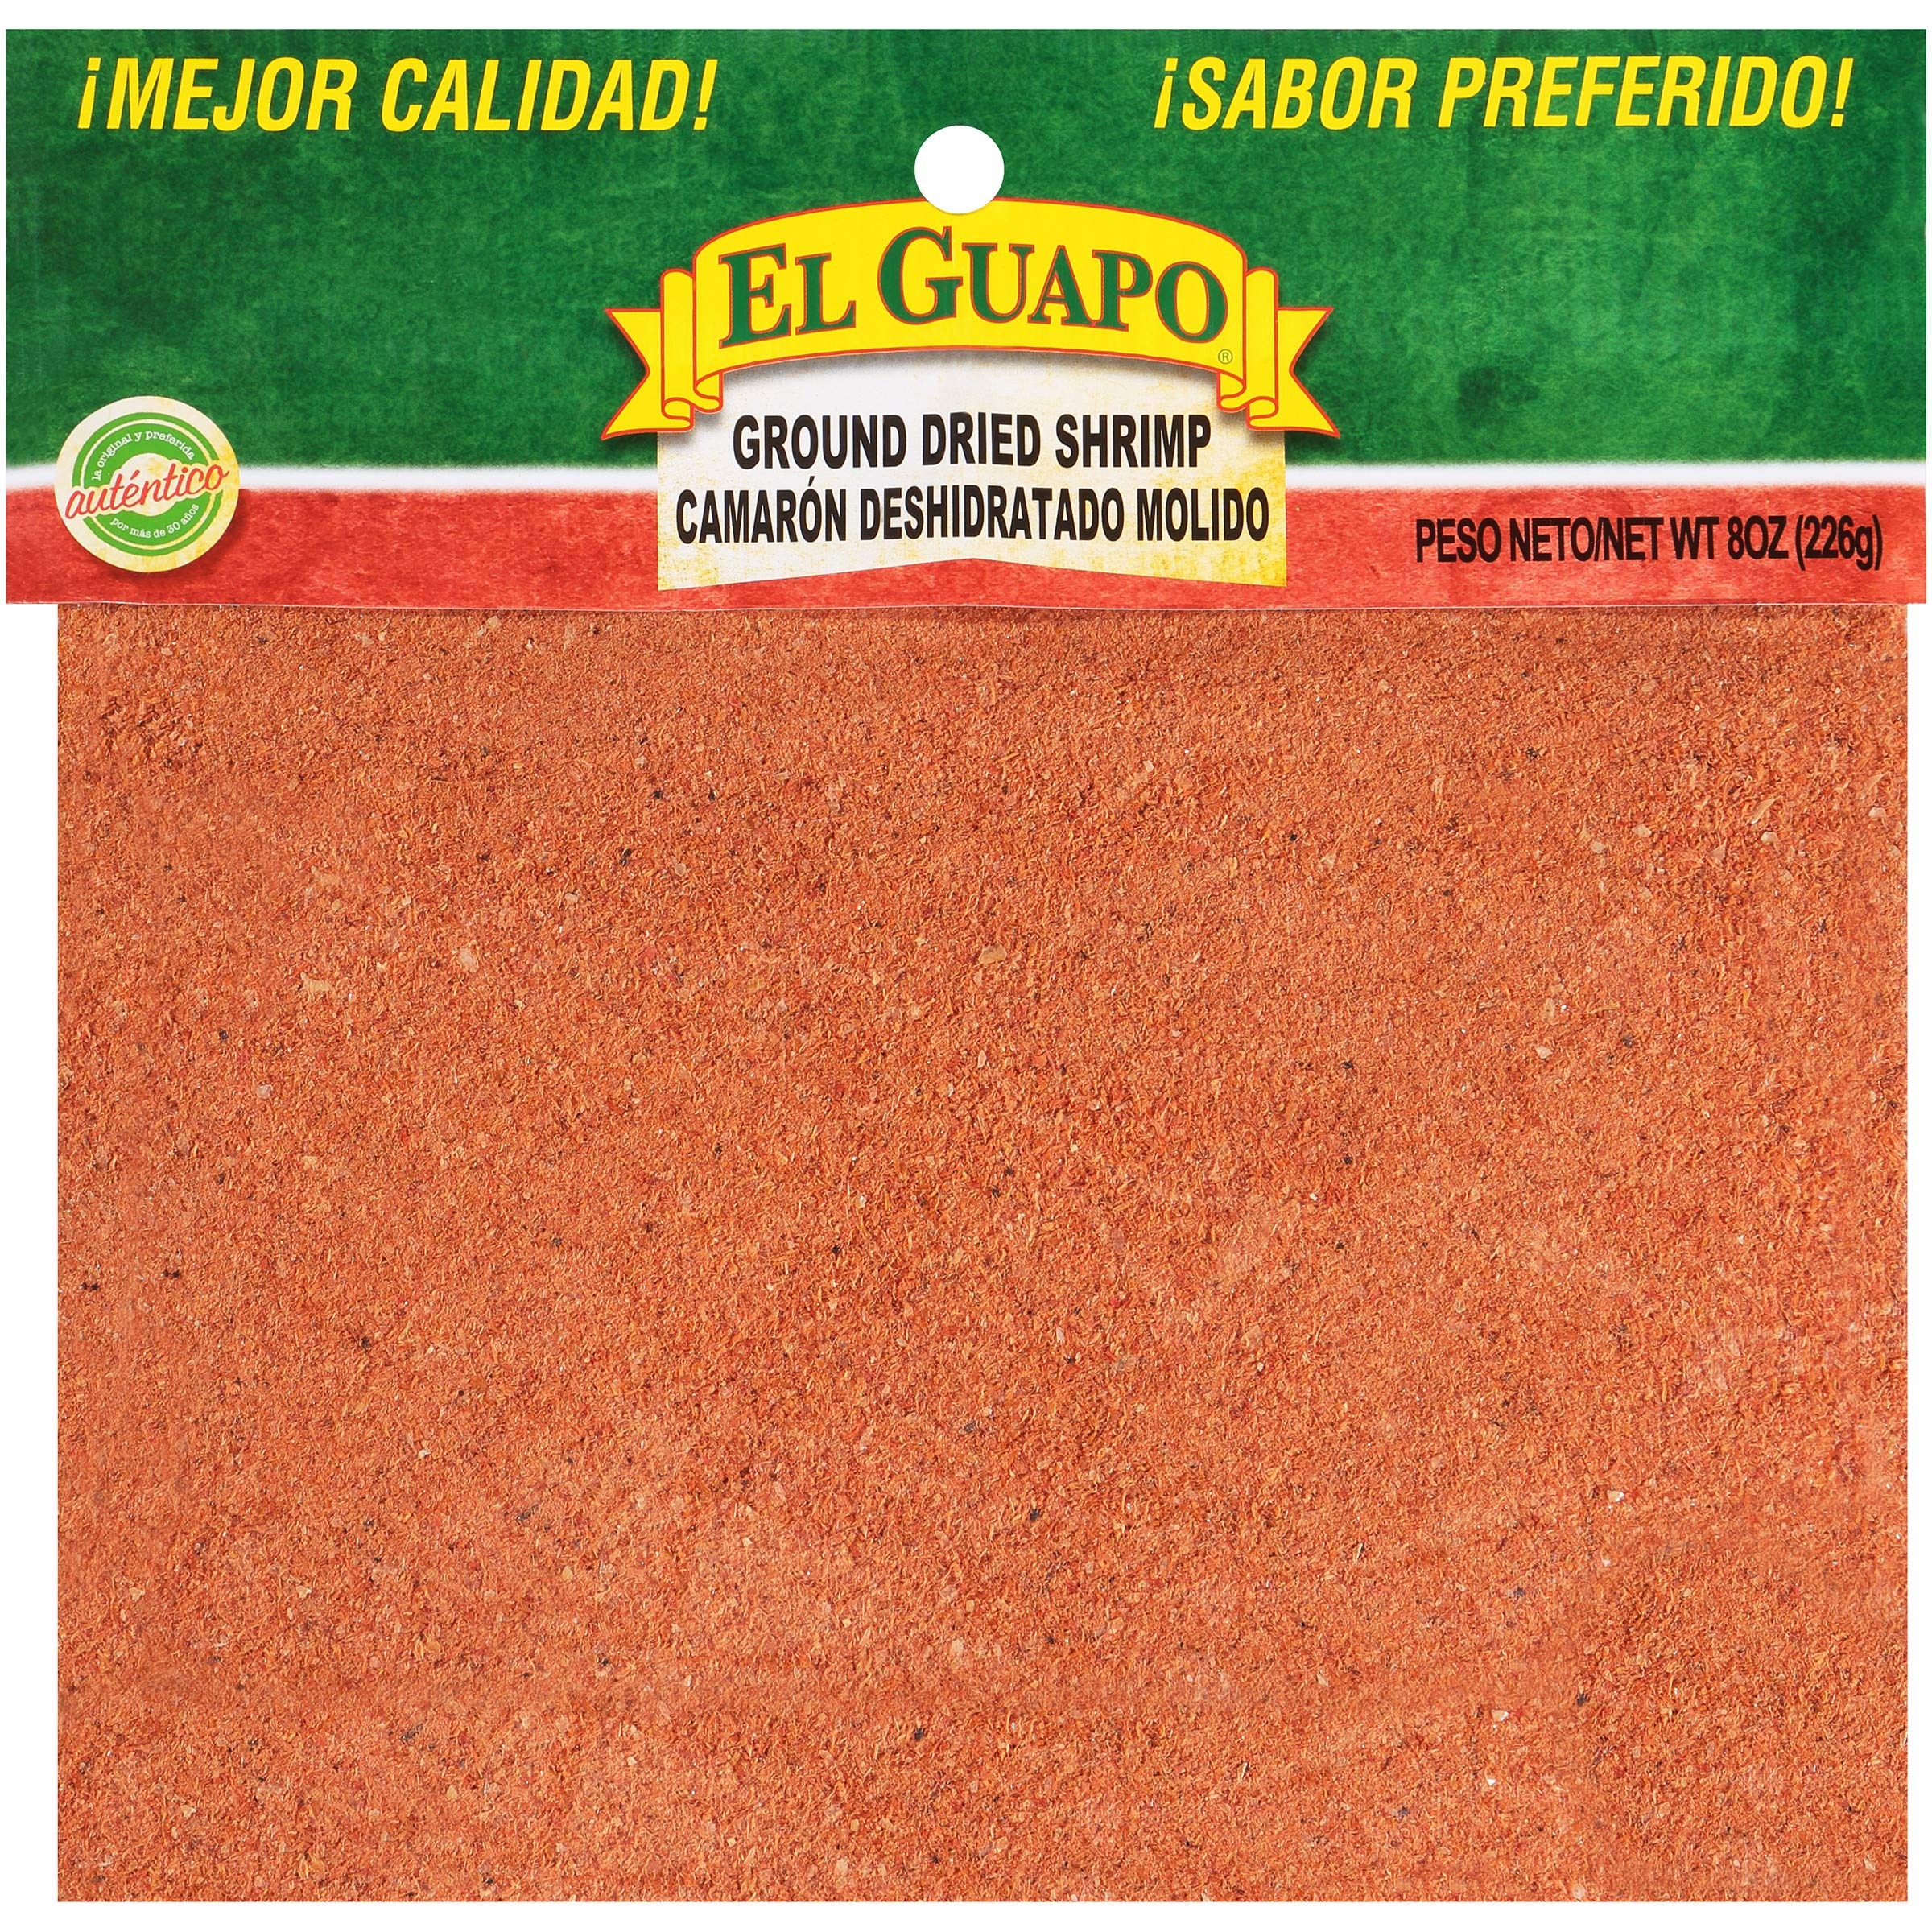
Item Name: El Guapo Ground Shrimp (Camarón Molido), 8 oz
Bullet Point 1: Ground Shrimp (Camarón Molido) is made of ground sun-dried cooked shrimp
Bullet Point 2: Popular ingredient in Mexican, Asian and Cajun cuisines
Bullet Point 3: Adds bold shrimp flavor
Bullet Point 4: Excellent flavor enhancer and thickener in soups, stews and sauces
Bullet Point 5: Use to make shrimp patties (tortitas de camarón)
Bullet Point 6: El Guapo has provided products of the highest quality for the past 30 years
Bullet Point 7: These ingredients make delicious, authentic Mexican meals for your family
Value: 8.0
Unit: Ounce

Price: 10.73